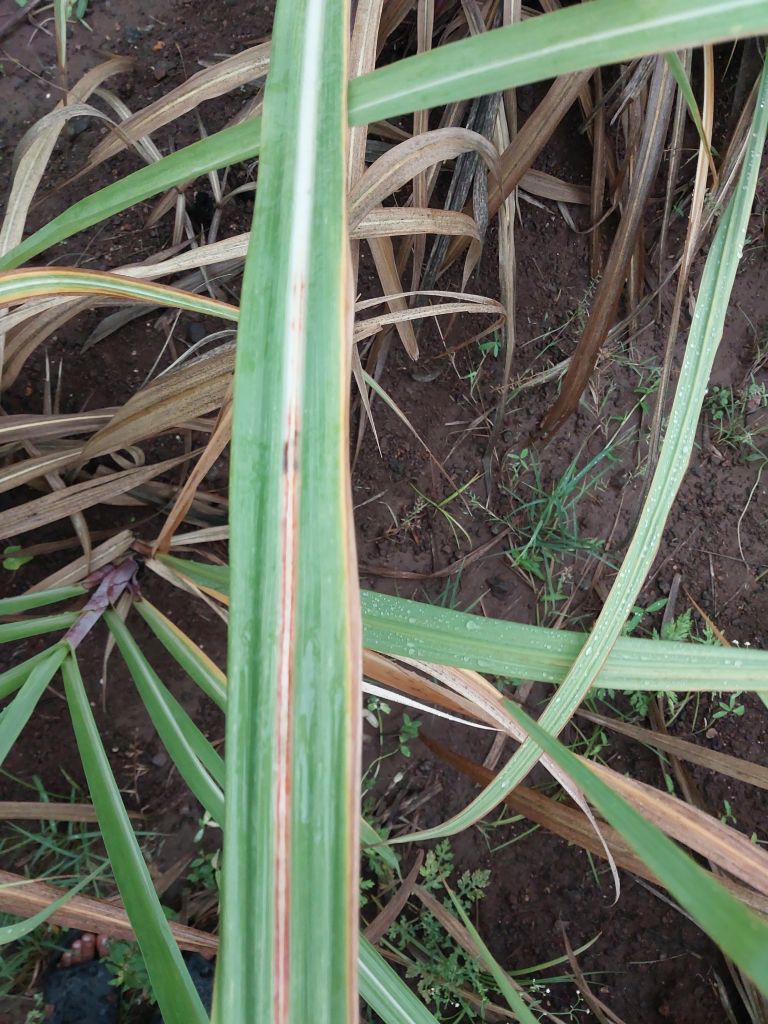
Label: Brown Spot